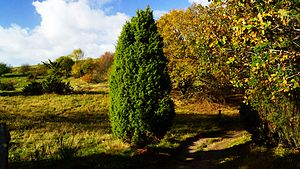
Den Italienske Sti
Den Italienske Sti er navngivet efter en steppeagtig fauna, der kan minde om italiensk kystlandskab
Den Italienske Sti SNS
Den Italienske Sti er en af flere markerede vandrestier i den fredede del af Mols Bjerge på det sydlige Djursland i Østjylland. Navnet, Den Italienske Sti tilskrives Karen Blixen. Formentlig fik stien sit navn, fordi landskabet kan minde om et italiensk kystlandskab med enebær, gyvel, en dyb bugt og et blåt hav i baggrunden.